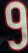
Number: 9